List of accolades received by The Hunger Games film series

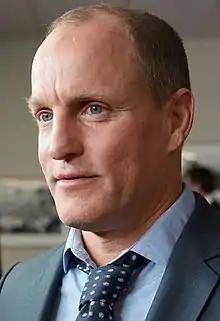
a bald man looking in another direction.

"" is the first part of a two-part sequel, released on November 21, 2014, in the United States. The story continues to follow Katniss Everdeen; having twice survived the Hunger Games, Katniss finds herself in District 13. Under the leadership of President Coin (Julianne Moore) and the advice of her trusted friends, Katniss reluctantly becomes the symbol of a mass rebellion against the Capitol and fights to save Peeta and a nation moved by her courage.